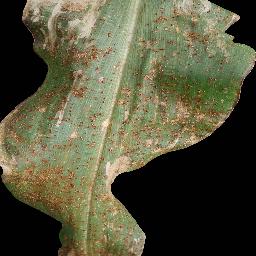
Label: Corn_(Maize)___Common_Rust